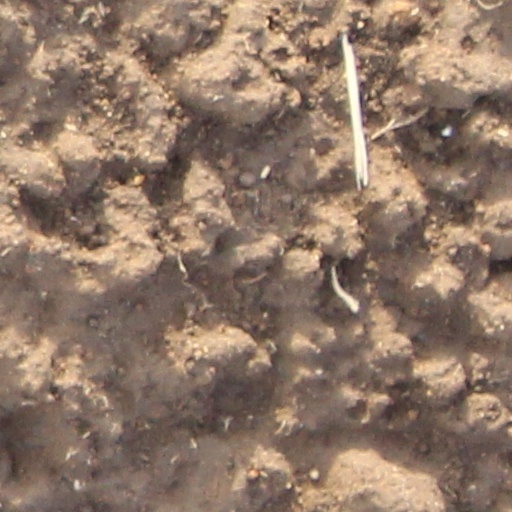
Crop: wheat